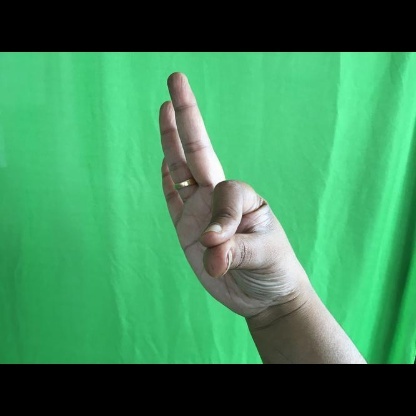
Mudra: Hamsasyam